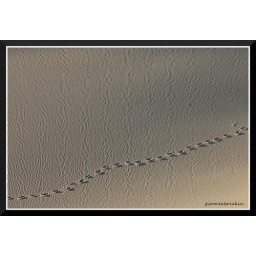
Impressions left on the sand by a photographer looking for golden light. Mesquite Dunes, Death Valley National Park, CA.